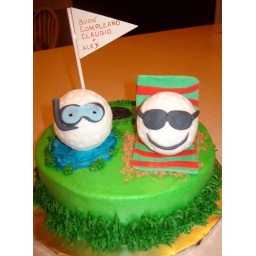
Father and son share a birthday. The flag is in the &amp;quot;hole&amp;quot; behind the scuba ball  : D